23rd Wing

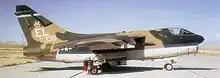
Ling-Temco-Vought A-7D-11-CV Corsair II, AF Serial No. 71-0338 of the 75th Tactical Fighter Squadron, taken in May 1973. A-7D attack aircraft were assigned to the 23rd TFW from 1972 through 1981

The 23rd Tactical Fighter Wing moved "on paper" without people or equipment to England Air Force Base, Louisiana, 1 July 1972 and took over the assets and personnel of the 4403rd Tactical Fighter Wing. Assigned to the Ninth Air Force, the wing activated all three of its original World War II fighter units – the 74th, 75th and 76th Tactical Fighter Squadrons for the first time since 1949, and began operations with the Ling-Temco-Vought A-7D Corsair II aircraft.